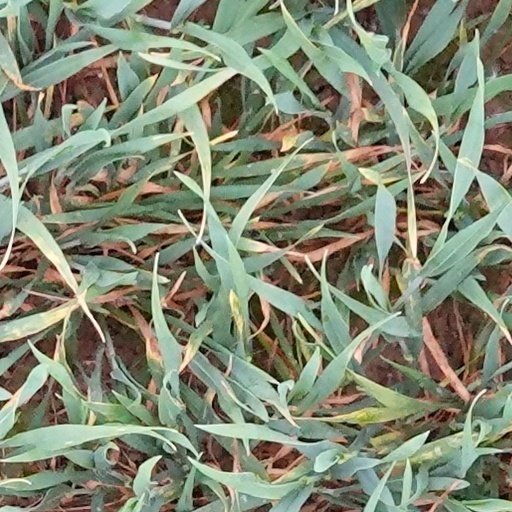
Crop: wheat